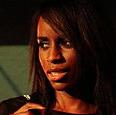
Age: 19